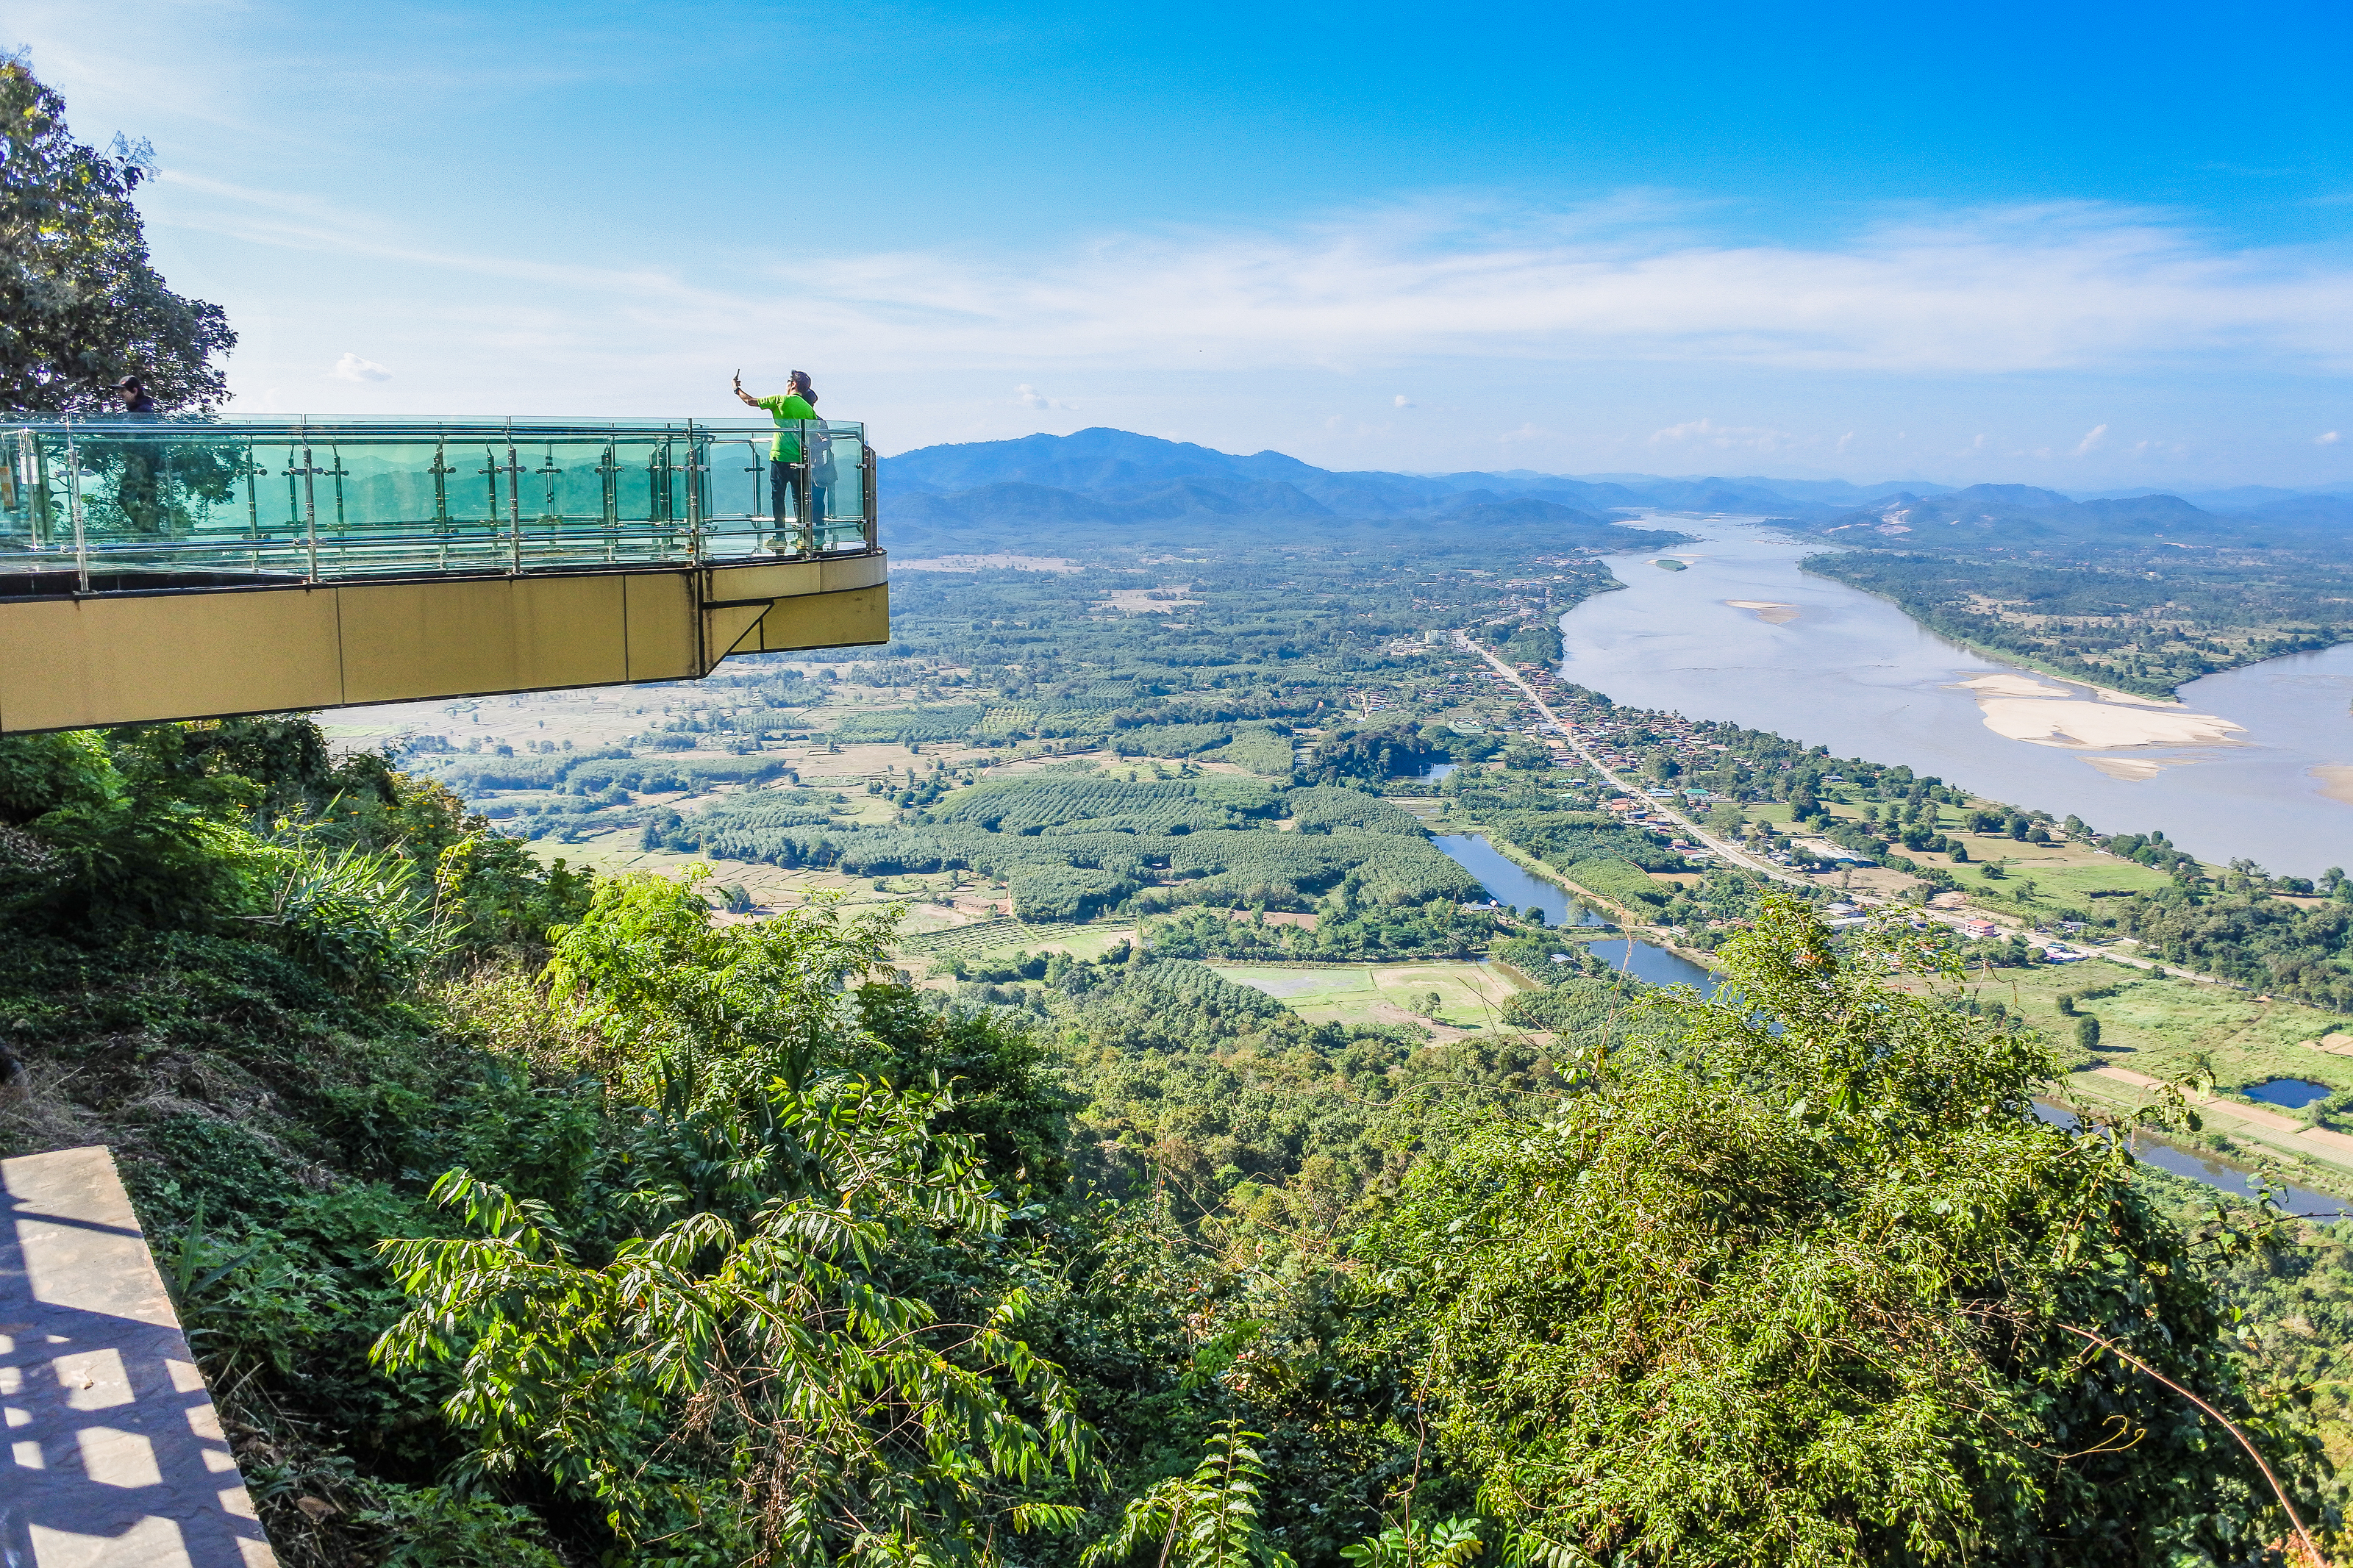
shadow, happy, skywalk, graceful, space, scene, cloud, beautiful, mountain, view, province, thailand, weather, landmark, border, sky, image, planet, nong khai province, wonderful, water, moon, field, background, telescope, woman, curve, sun, point, tourist, sphere, nongkhai, land, art, star, nature, abstract, wat, people, environment, mekong, sangkhom, sunset, lady, temple, river, travel, wat phataksua, landscape, walk, vegetation, hill station, water resources, wilderness, tourism, tree, architecture, mountain range, hill, photography, coast, vacation, tourist attraction, lake, national park, sea, reservoir, city, real estate, mount scenery, forest, ridge, road, bay, terrain, rainforest, jungle, ocean, alps